Bez (dancer)

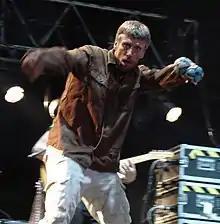
Bez performing in December 2007

Mark Berry (born 18 April 1964), better known as Bez, is an English dancer, DJ and media personality. He is best known as a member of the rock bands Happy Mondays and Black Grape.